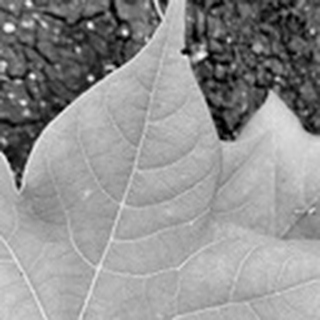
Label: healthy_cotton